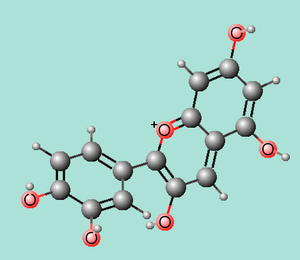
Les anthocyanidines ou anthocyanidols sont une sous-classe des flavonoïdes au sens large. Ce sont des pigments naturels, basés sur la structure de l'ion flavylium. Leurs dérivés hétérosides sont appelés anthocyanes, anthocyanosides ou encore anthocyanines.